Sulfur metabolism

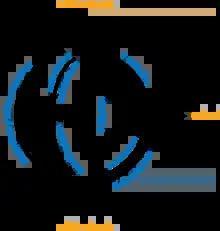
Microbial sulfur cycle

Some bacteria use light energy to couple sulfur oxidation to carbon dioxide fixation for growth. These fall into two general groups: green sulfur bacteria (GSB) and purple sulfur bacteria (PSB). However, some Cyanobacteria are also able to use hydrogen sulfide as an electron donor during anoxygenic photosynthesis. All PSB are part of the class "Gammaproteobacteria" and are found in two families: "Chromatiaceae" and "Ectothiorhodospiraceae". Typically, sulfur globules accumulate intracellularly in "Chromatiaceae" and extracellularly in "Ectothiorhodospiraceae", which is one distinguishing feature between these two groups of PSB. GSB are found within the family "Chlorobiaceae" generally oxidize sulfide or elemental sulfur, but some members are able to utilize thiosulfate.